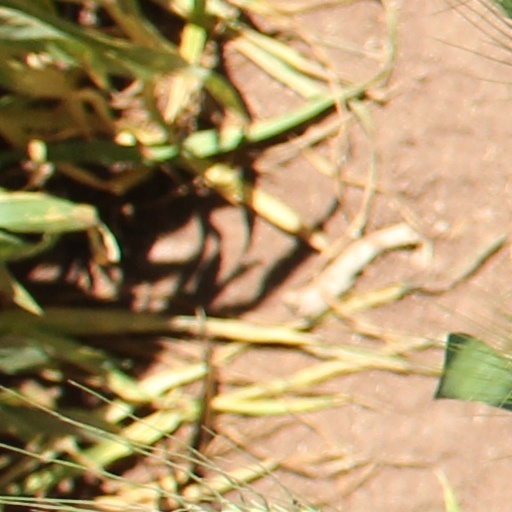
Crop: wheat